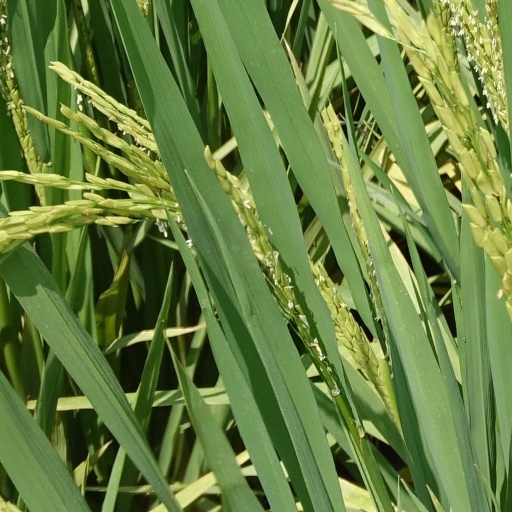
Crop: rice